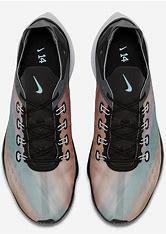
Brand: Nike
Model: Exp X14